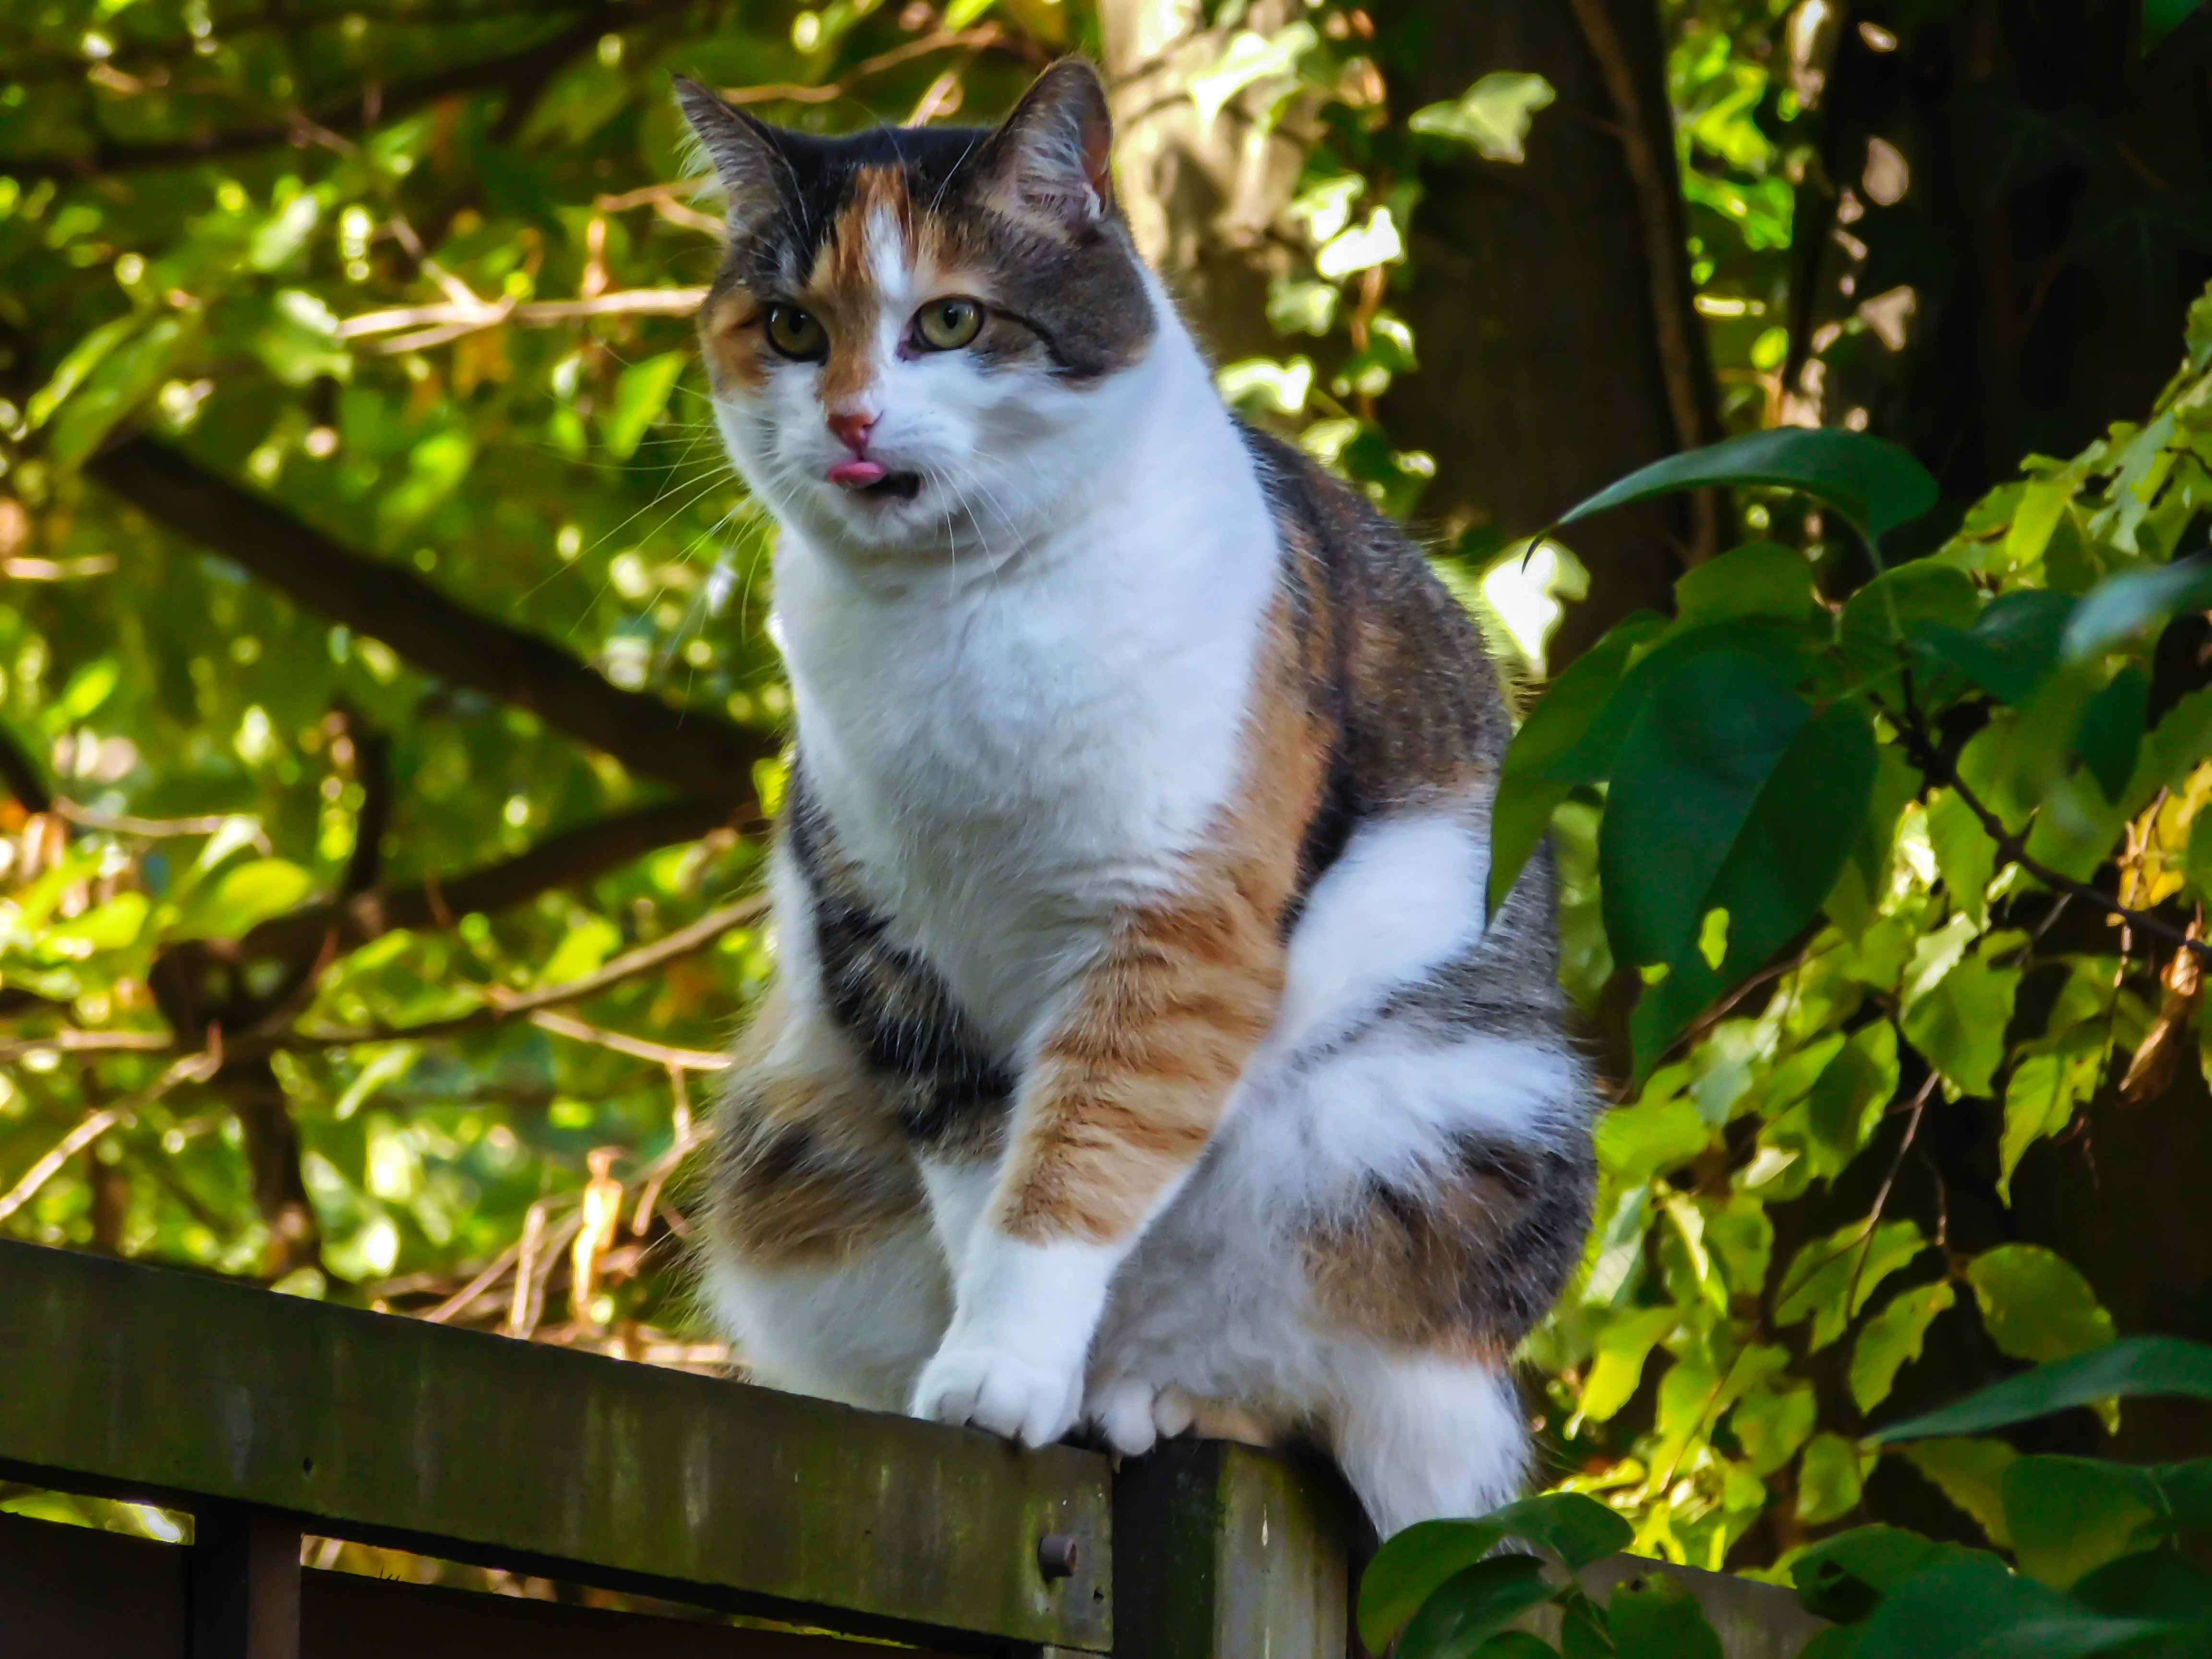
watch, tree, grass, fence, fur, cat, balance, mammal, fauna, sit, whiskers, vertebrate, tongue, mieze, observation, attention, domestic cat, lick, cat face, lucky cat, three coloured, squat, small to medium sized cats, cat like mammal